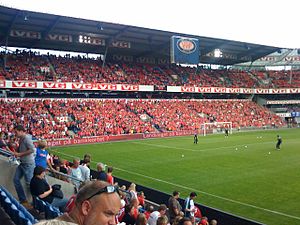
Lyn Fotball
FK Lyn på hjemmebanen på Ullevaal.
Lyn Fotball er en norsk fodboldklub. Klubben blev stiftet den 3. marts 1896 og var i en lang periode en af Norges største fodboldklubber. Efter nedrykning fra Tippeligaen i sommeren 2009 kom klubben i økonomisk uføre og gik konkurs det følgende år. Den blev derpå tvangsnedrykket til 8. division, men valgte i stedet at overføre sin licens til amatørafdelingen, der spiller i 6. division under navnet Lyn Fotball. Nedrykningen fik en række rutinerede kræfter til igen at stille op for klubben, herunder danske Steven Lustü samt Erik Mykland.